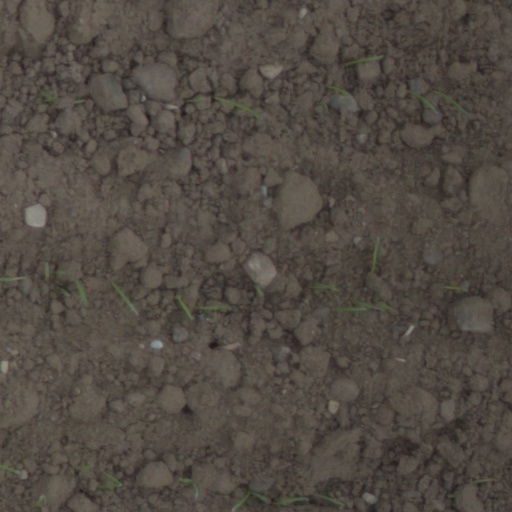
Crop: wheat